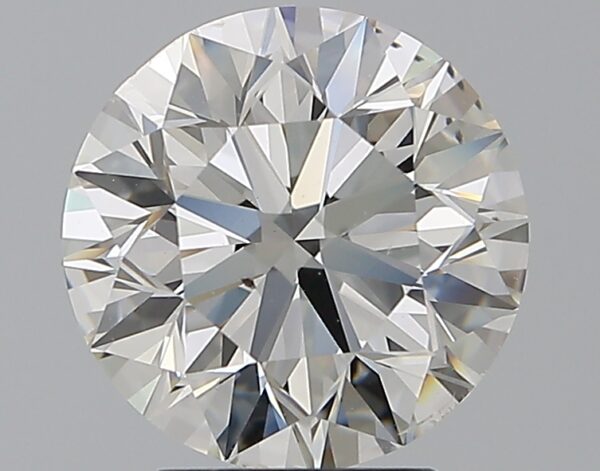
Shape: round
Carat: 3
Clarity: SI1
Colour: I
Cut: EX
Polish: EX
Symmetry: EX
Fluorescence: N
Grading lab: GIA
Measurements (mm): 9.08 x 9.14 x 5.76